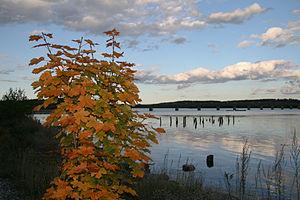
La Sheepscot River est un fleuve côtier de 106 km de long dans l'État du Maine, au nord-est des États-Unis.